Noel Grigsby

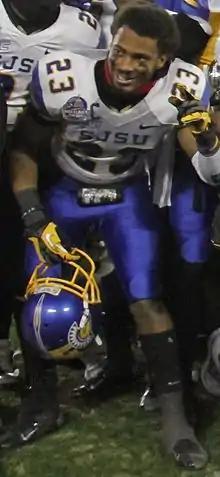
Grigsby after 2012 Military Bowl

Noel Keith Grigsby Jr. (born October 2, 1991) is an American football wide receiver. Grigsby played college football for the San Jose State Spartans. He set school records for career receptions and career receiving yards.